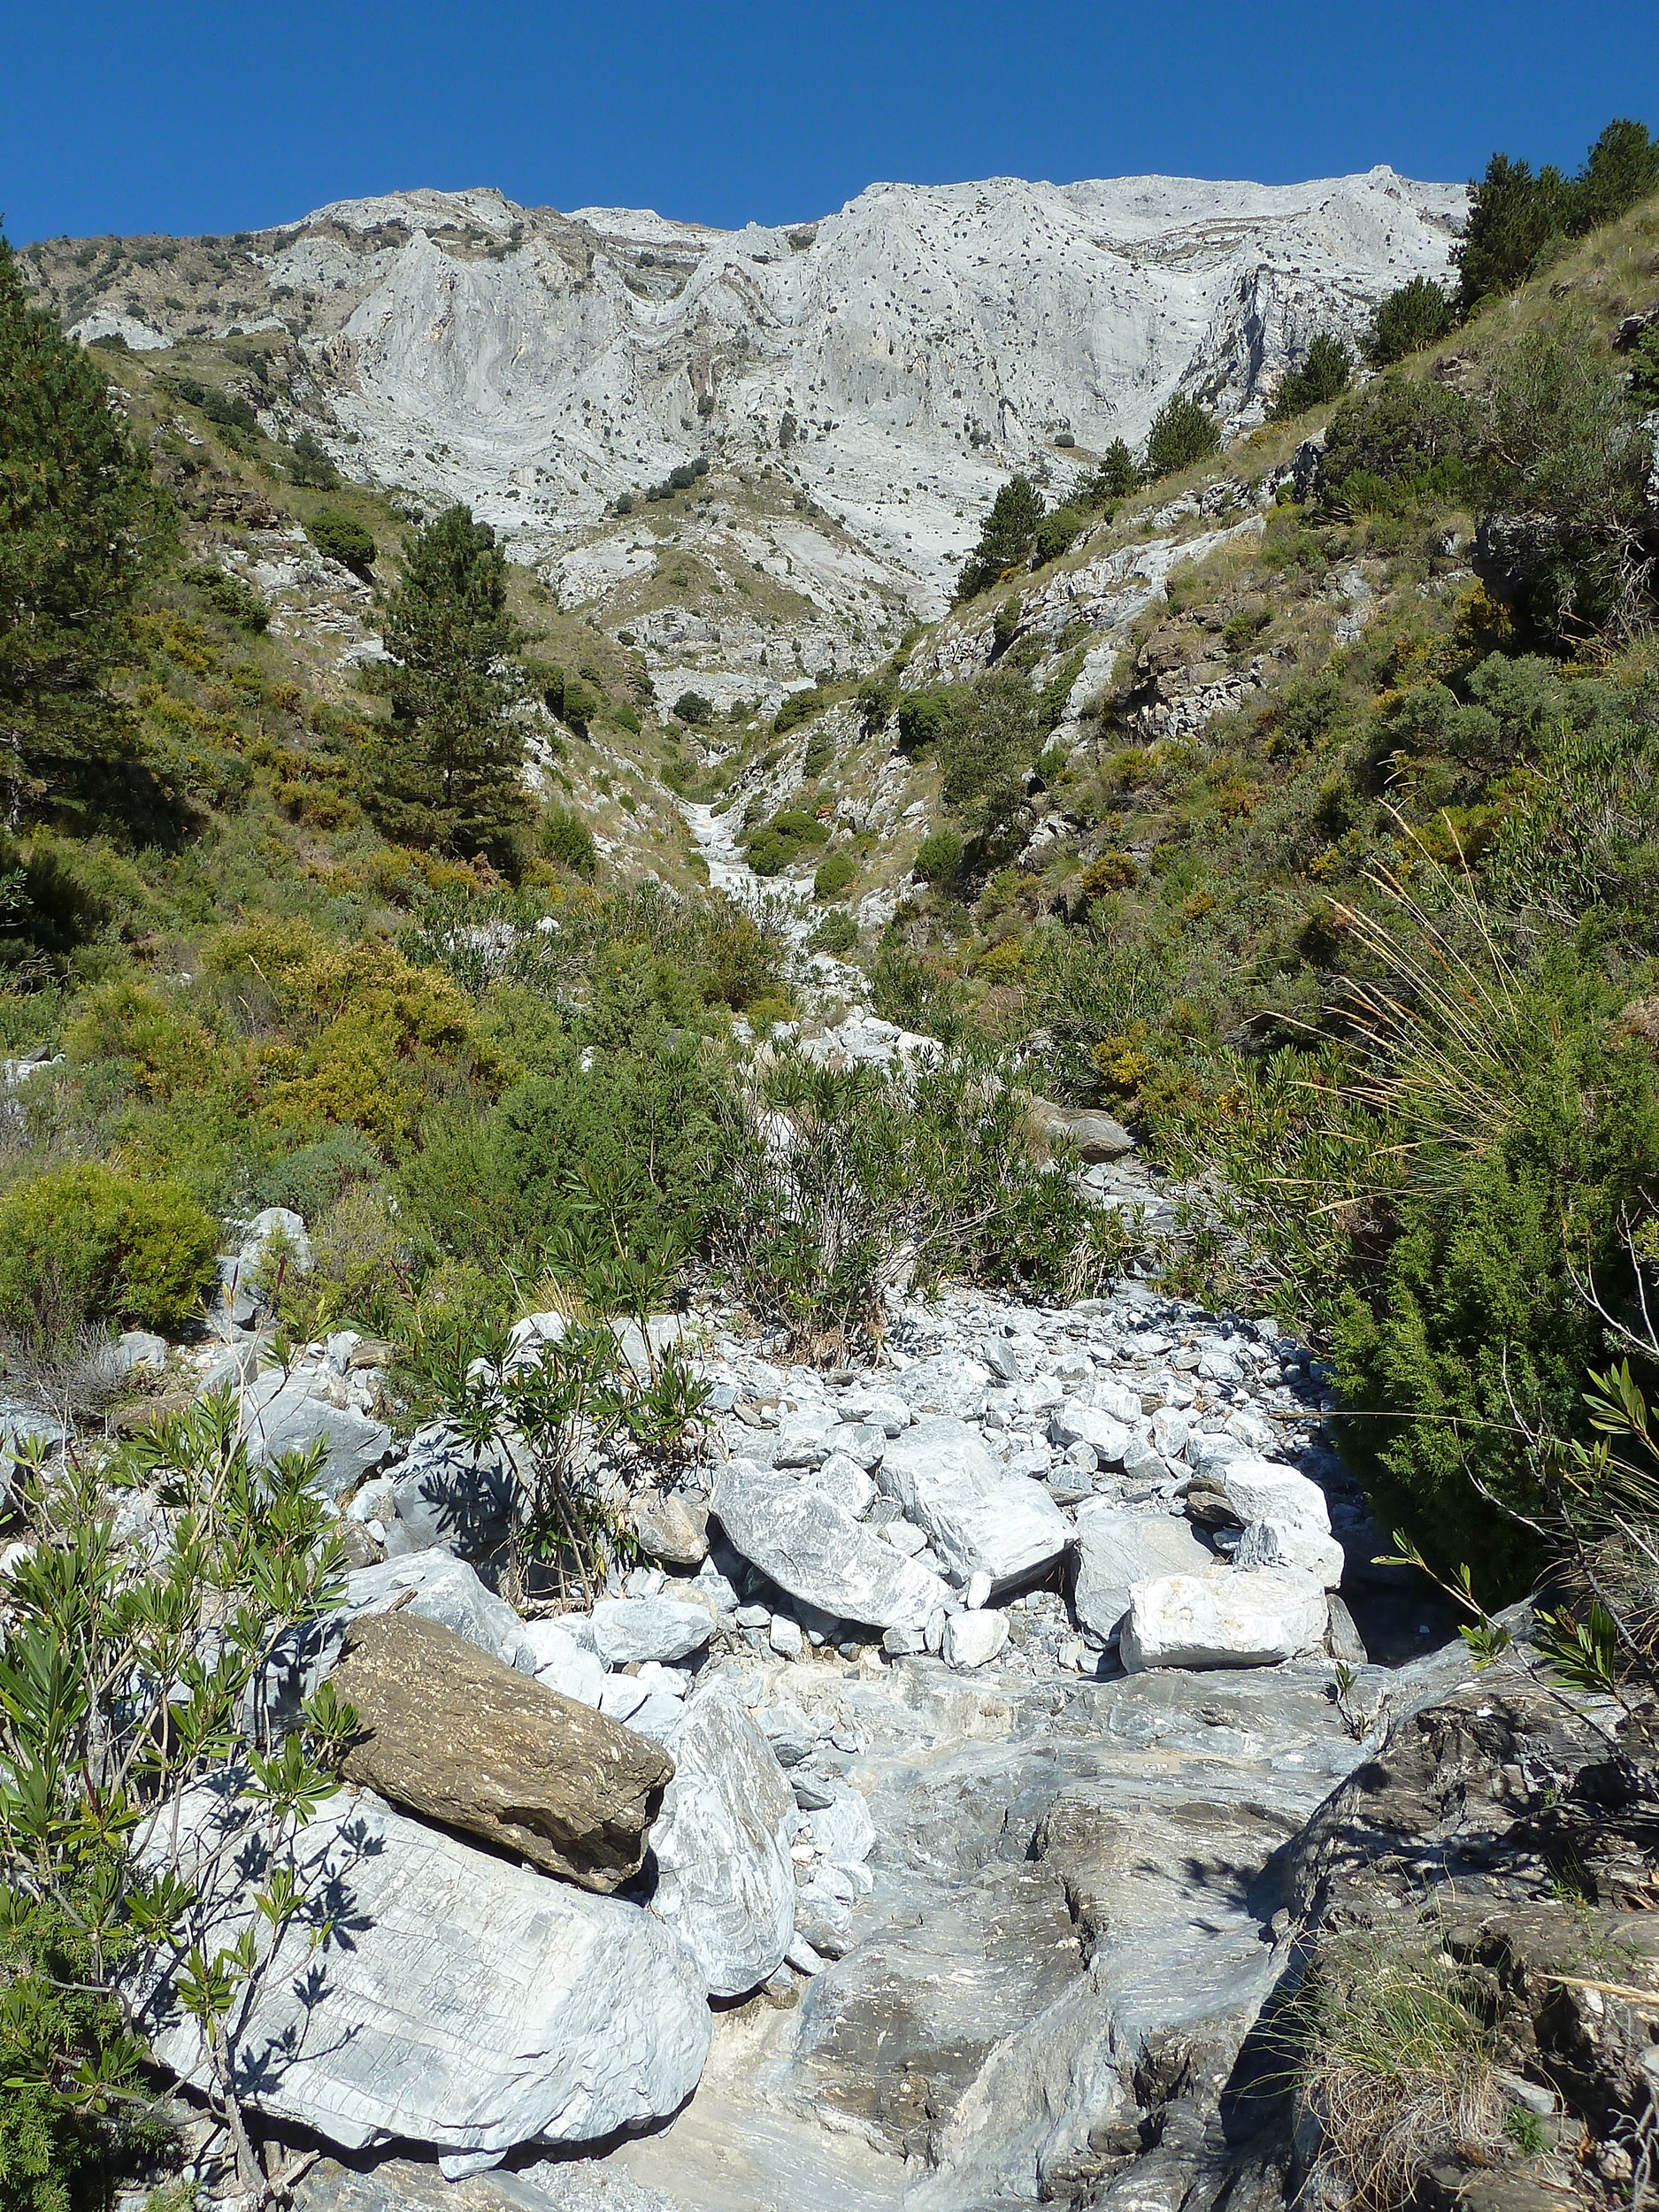
landscape, rock, wilderness, walking, mountain, hiking, trail, adventure, valley, mountain range, recreation, stream, ridge, geology, alps, backpacking, ravine, plateau, wadi, moraine, landform, mountain river, mountain pass, sierra tejeda, outdoor recreation, geographical feature, mountainous landforms